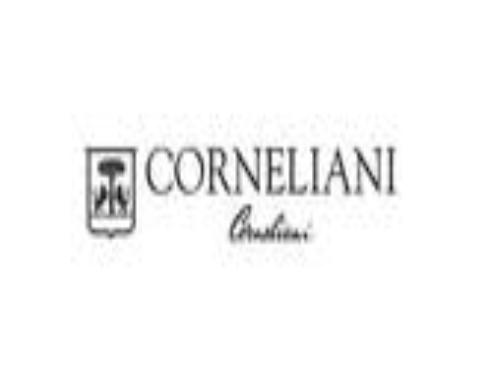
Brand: corneliani
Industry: Clothes